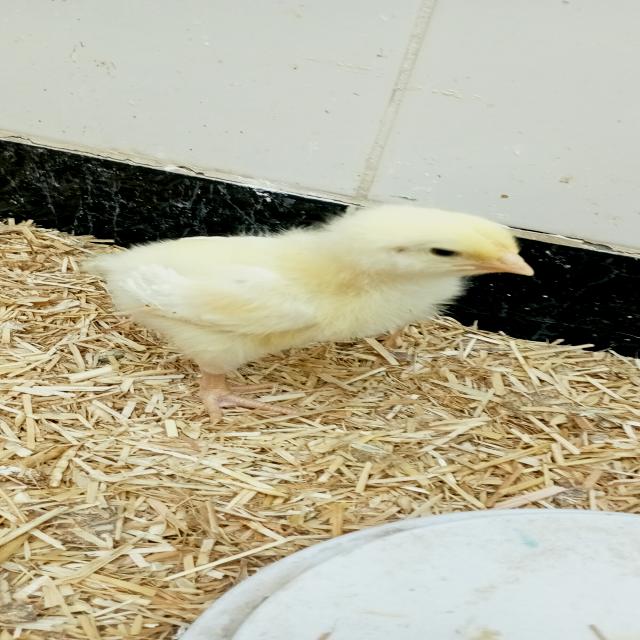
Weight: 120 g